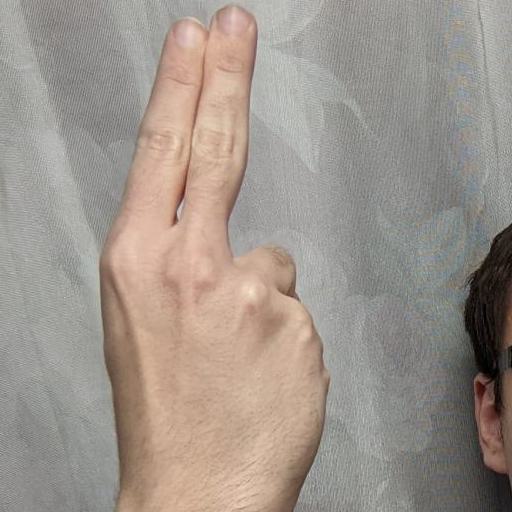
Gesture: two_up_inverted